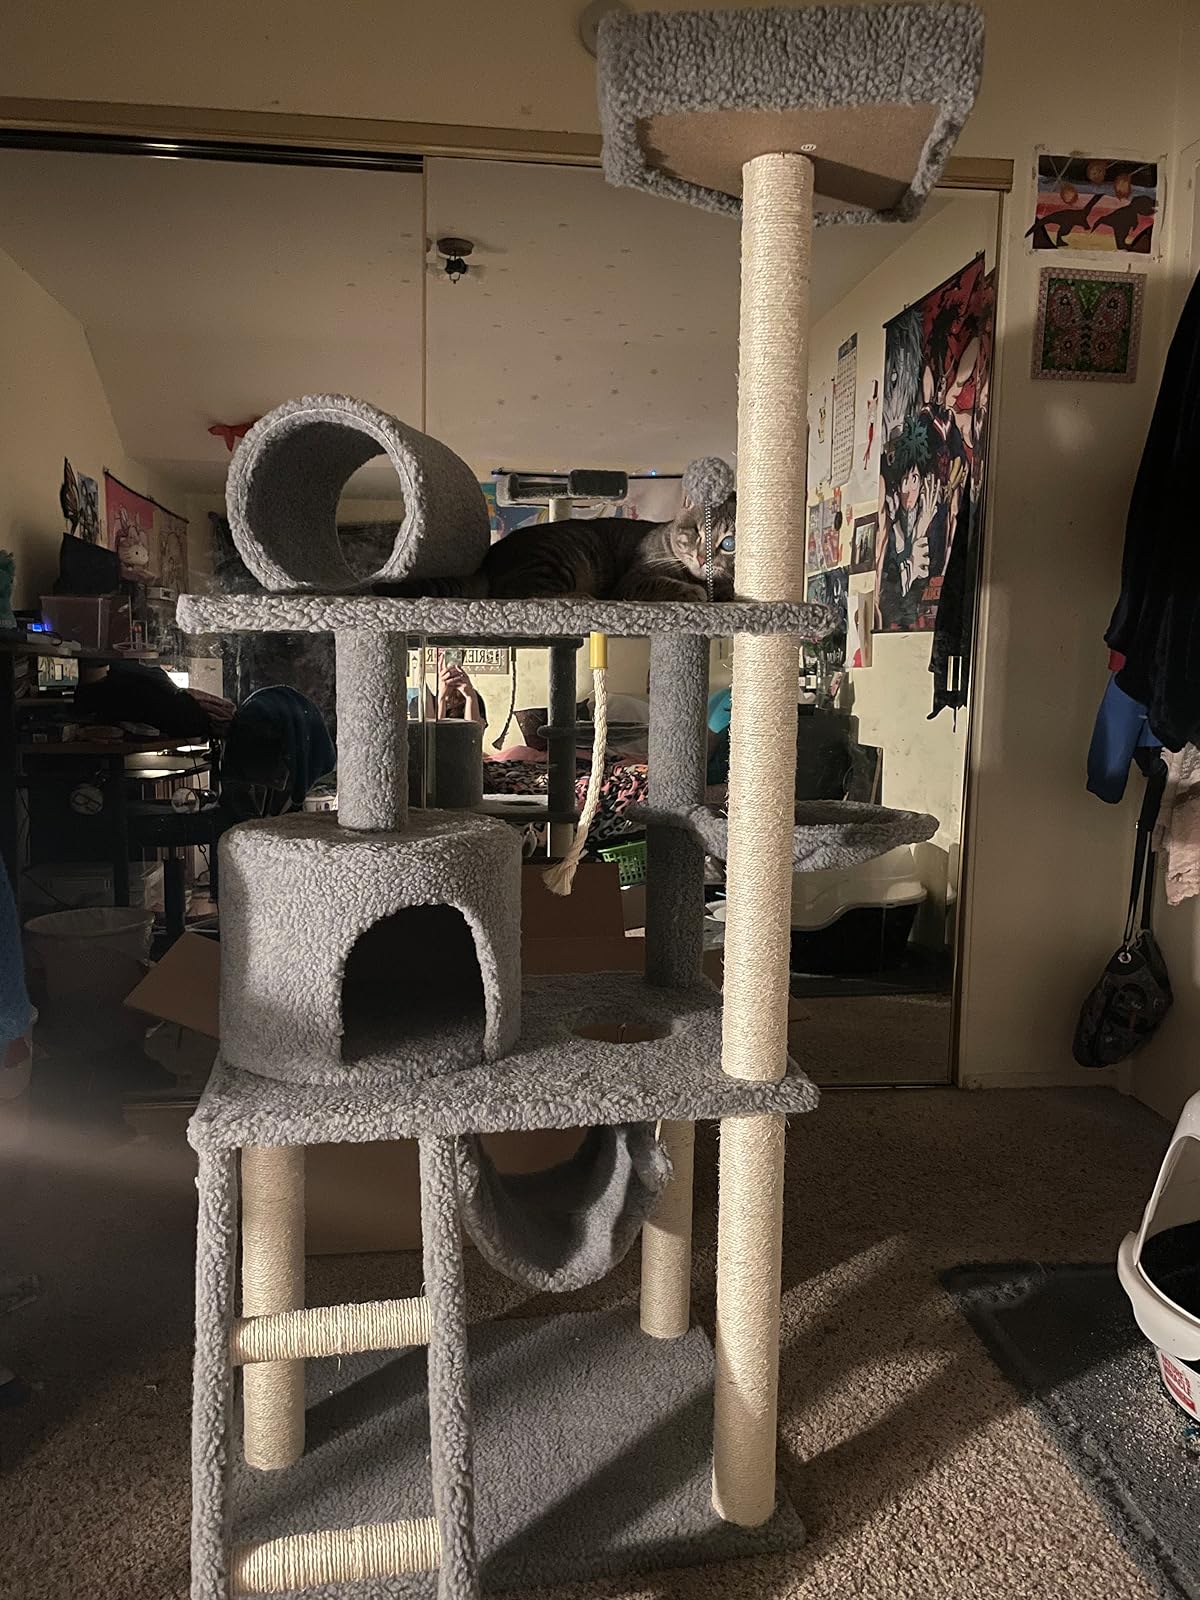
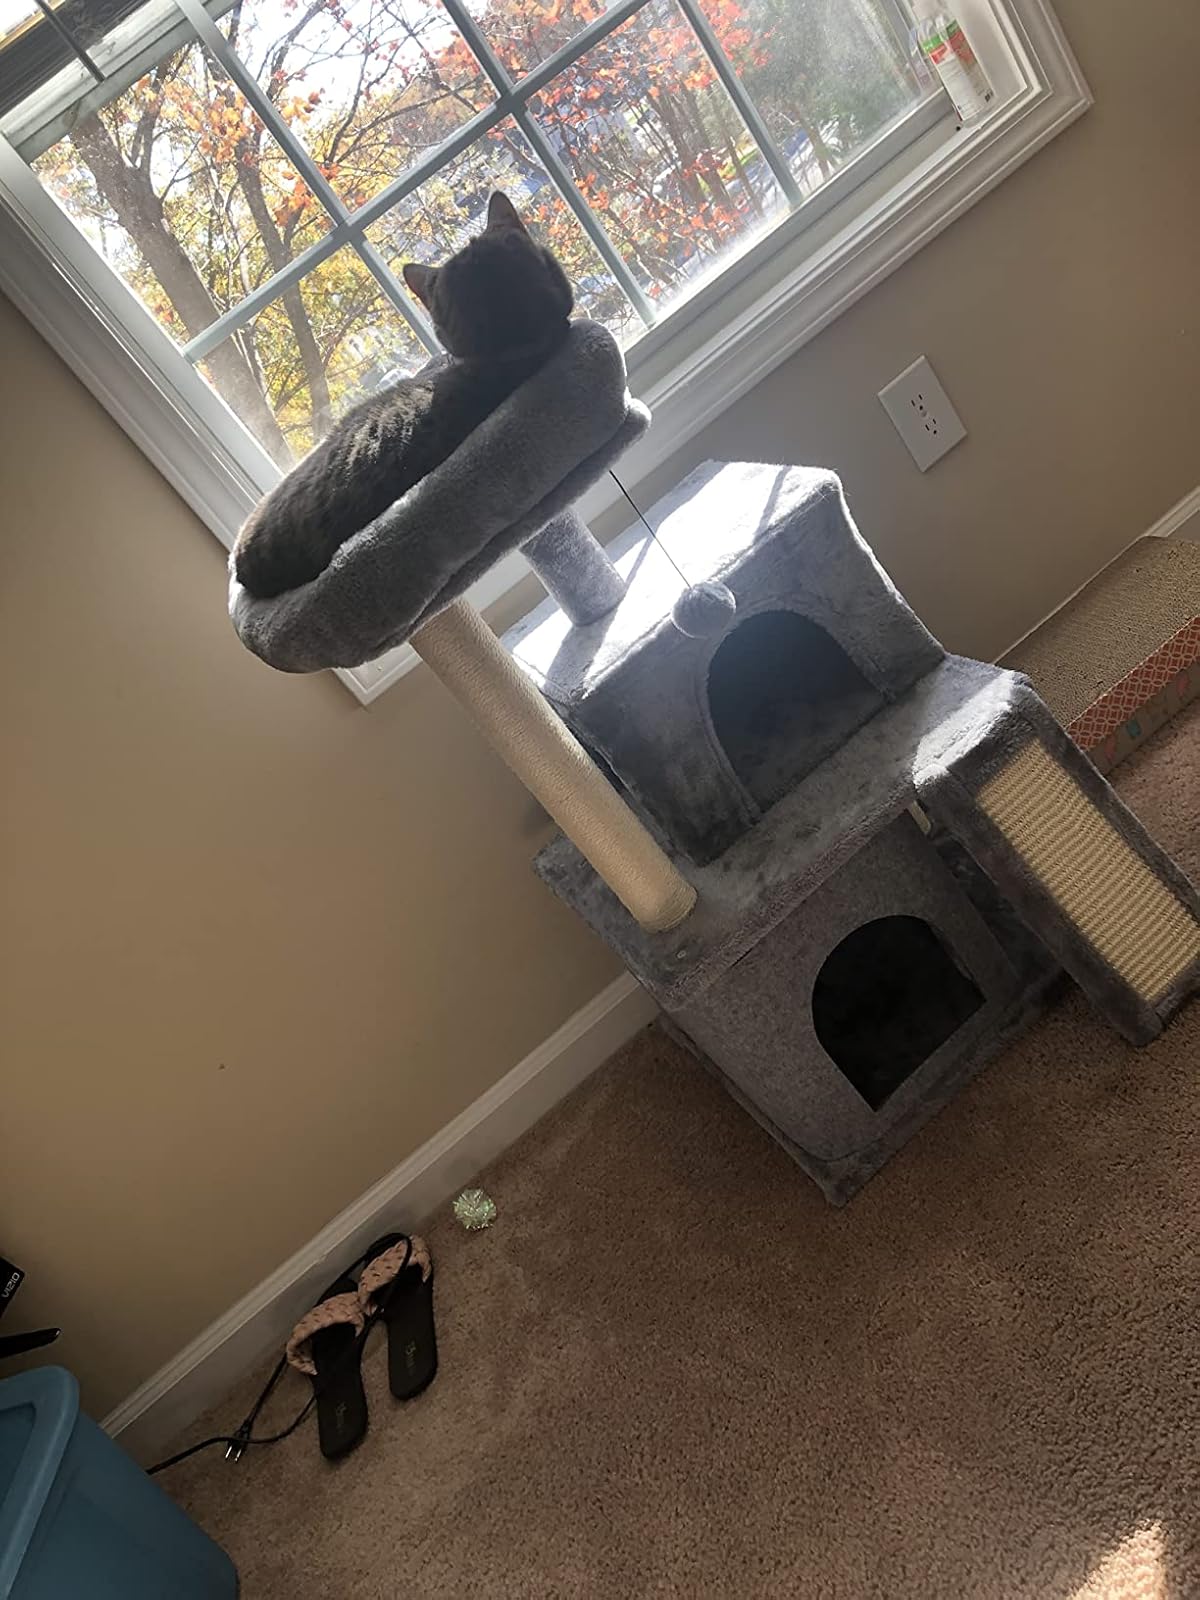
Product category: items_cat tree
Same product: no